Nicolas Viton de Saint-Allais

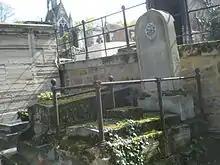
Grave at the Montparnasse Cemetery

Nicolas Viton de Saint-Allais (6 April 1773 – 1842) was a French genealogist and littérateur.